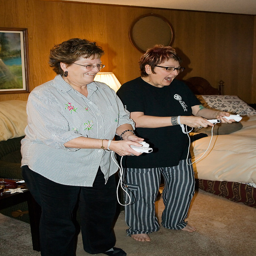
Two adults in a rec room playing with Wii game controllers
Two women playing a video game with excitement.
two older lady's playing a game on the wii
Two women enthusiastically compete in a video game.
A couple of women in a room with remotes.